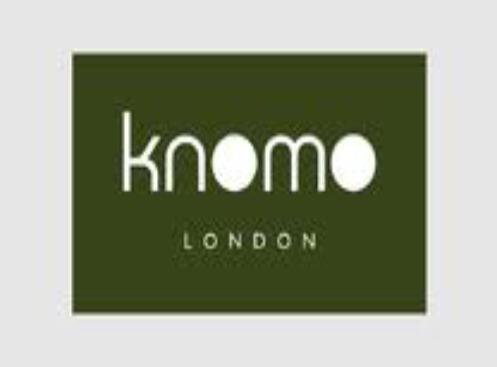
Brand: Knomo
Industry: Clothes